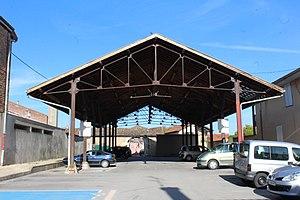
Marché couvert de Bâgé-le-Châtel.
Bâgé-le-Châtel est une commune française située dans le département de l'Ain en région Auvergne-Rhône-Alpes. Capitale de la Bresse jusqu'en 1272, la commune est aujourd'hui rattachée administrativement au canton de Replonges, et à l'arrondissement de Bourg-en-Bresse.